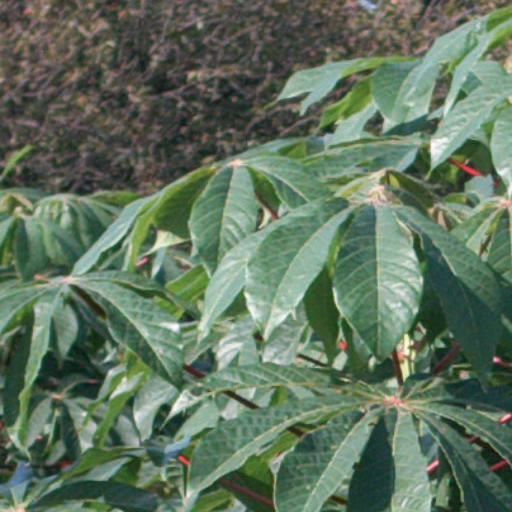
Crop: cassava